When a Cat Faces West

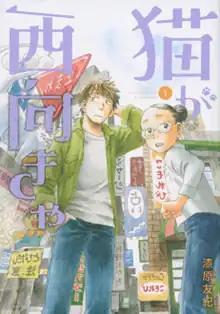
First volume cover

is a Japanese manga series written and illustrated by Yuki Urushibara. It was serialized in Kodansha's manga magazine "Monthly Afternoon" from April 2018 to December 2020, with its chapters collected in three volumes.